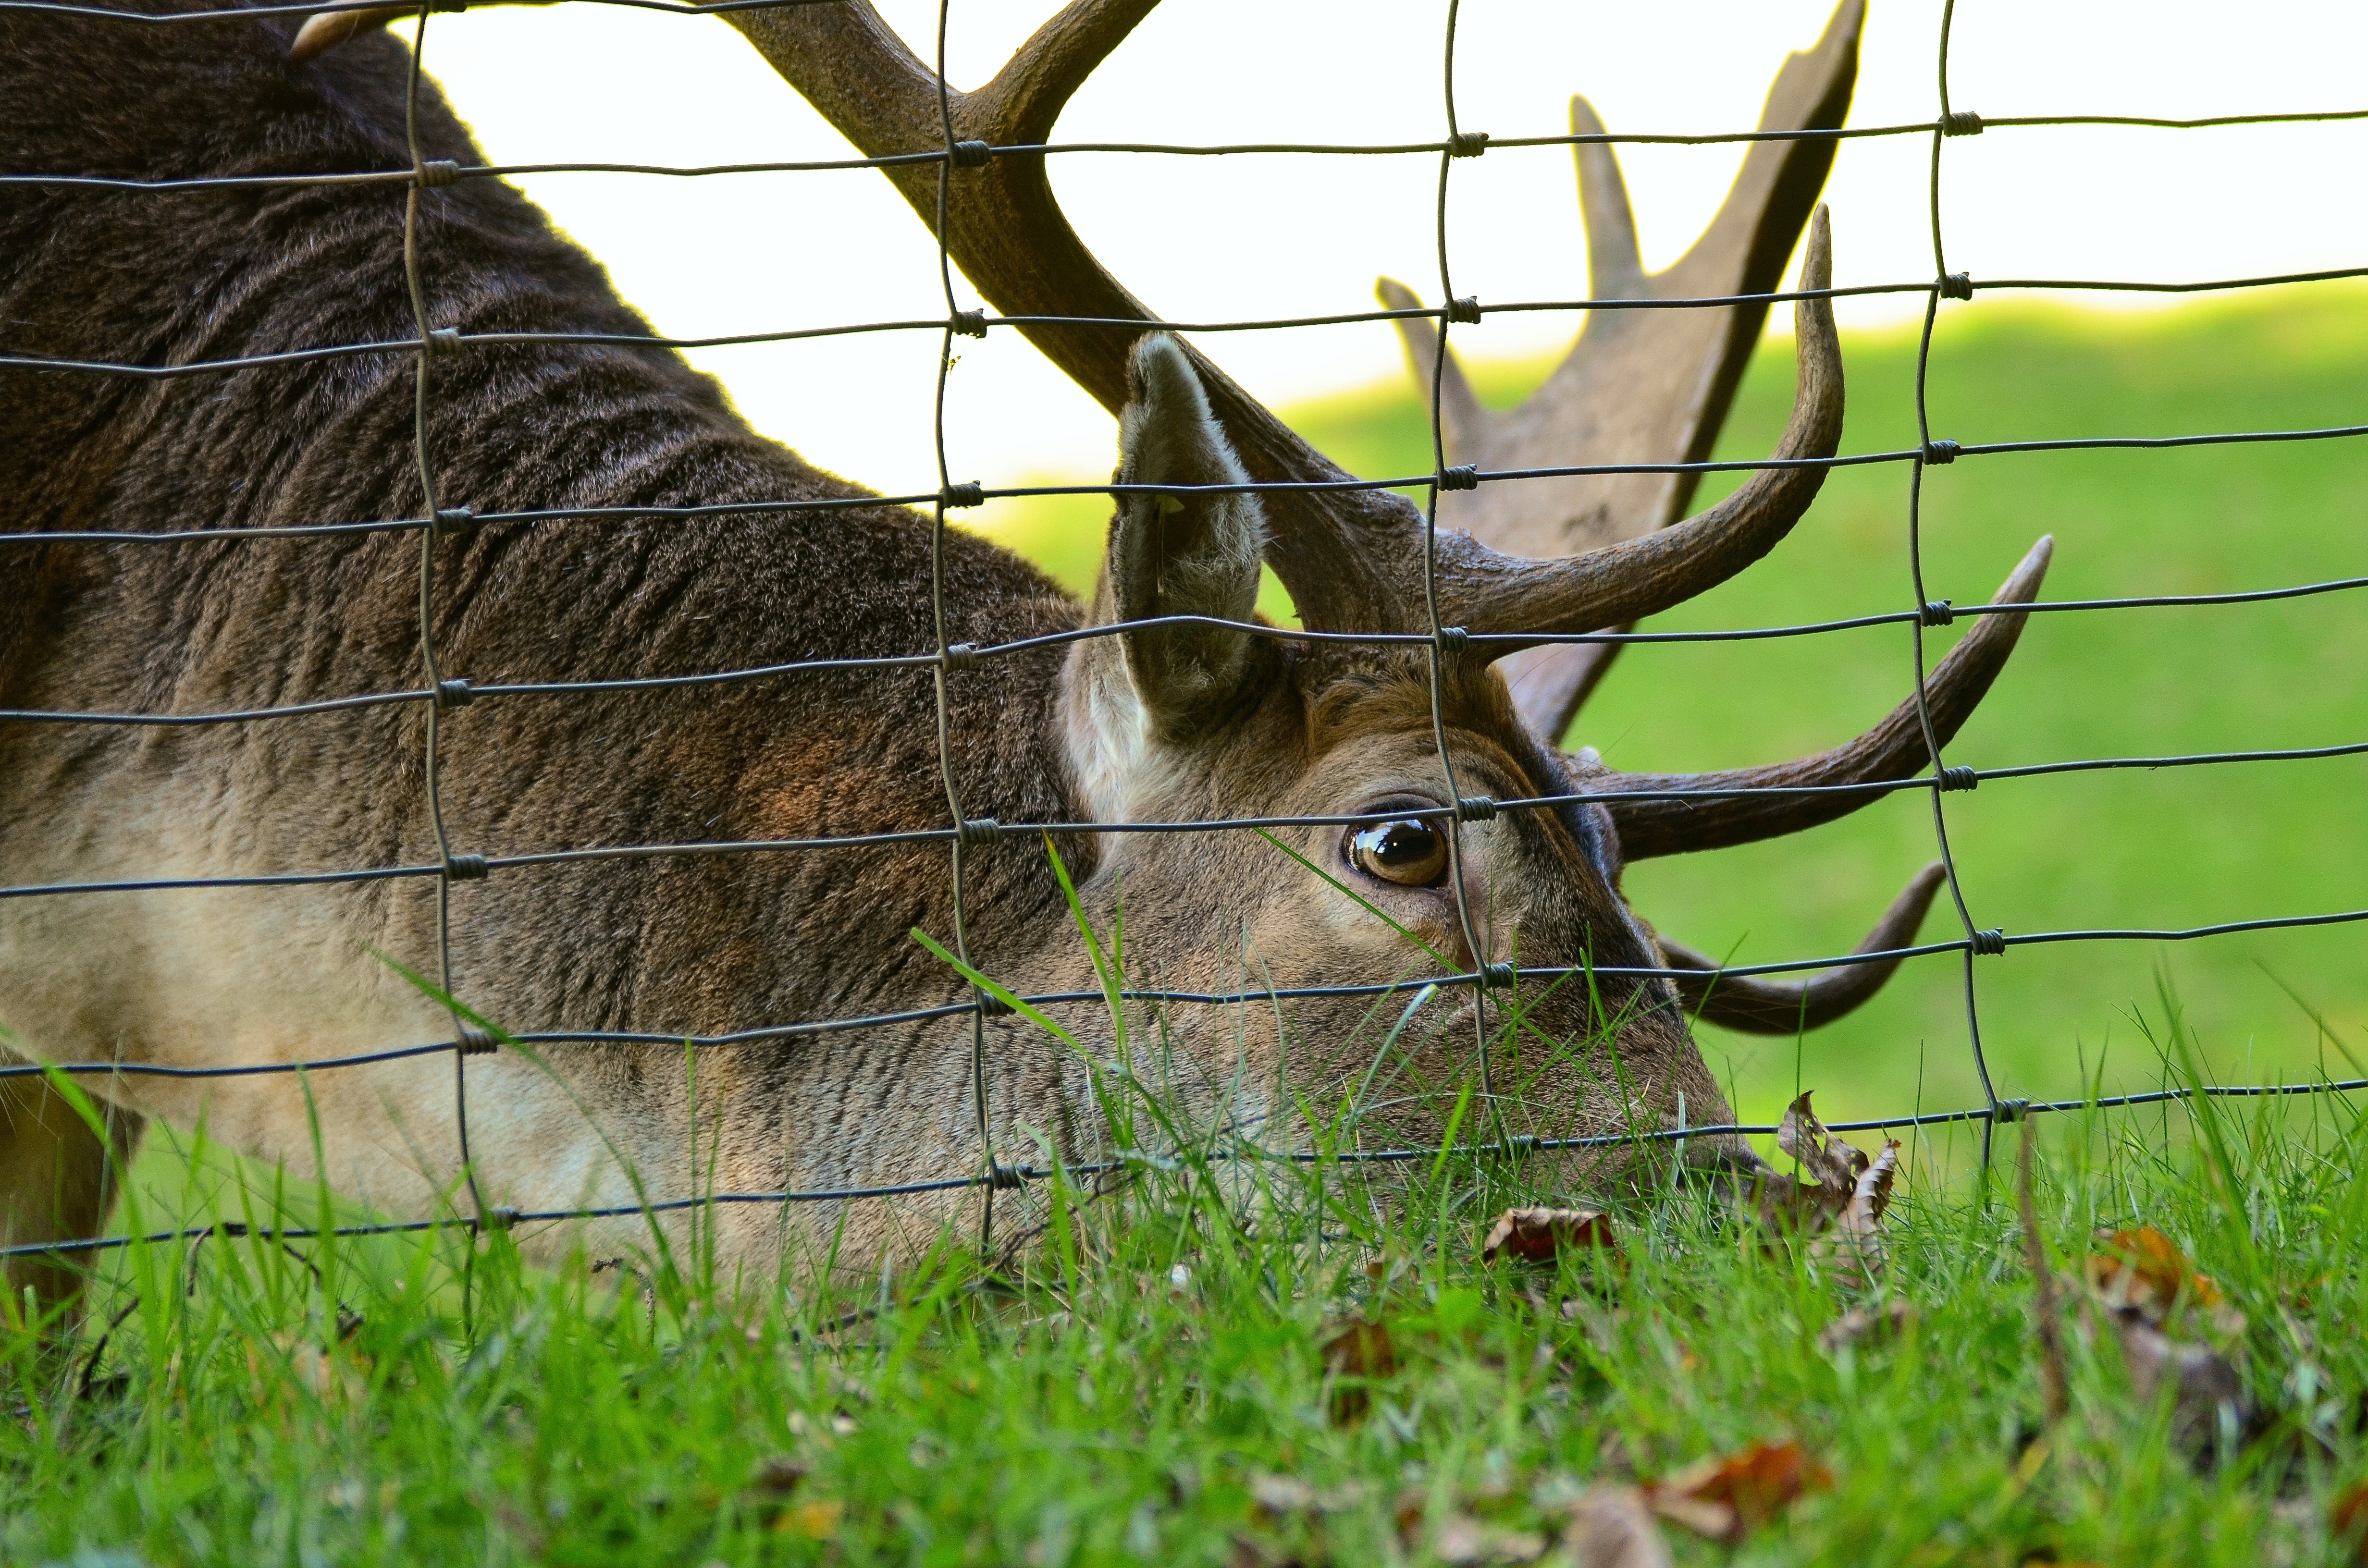
nature, forest, fence, meadow, wildlife, wild, deer, mammal, eat, fauna, antler, graze, hirsch, fallow deer, wildlife park, white tailed deer